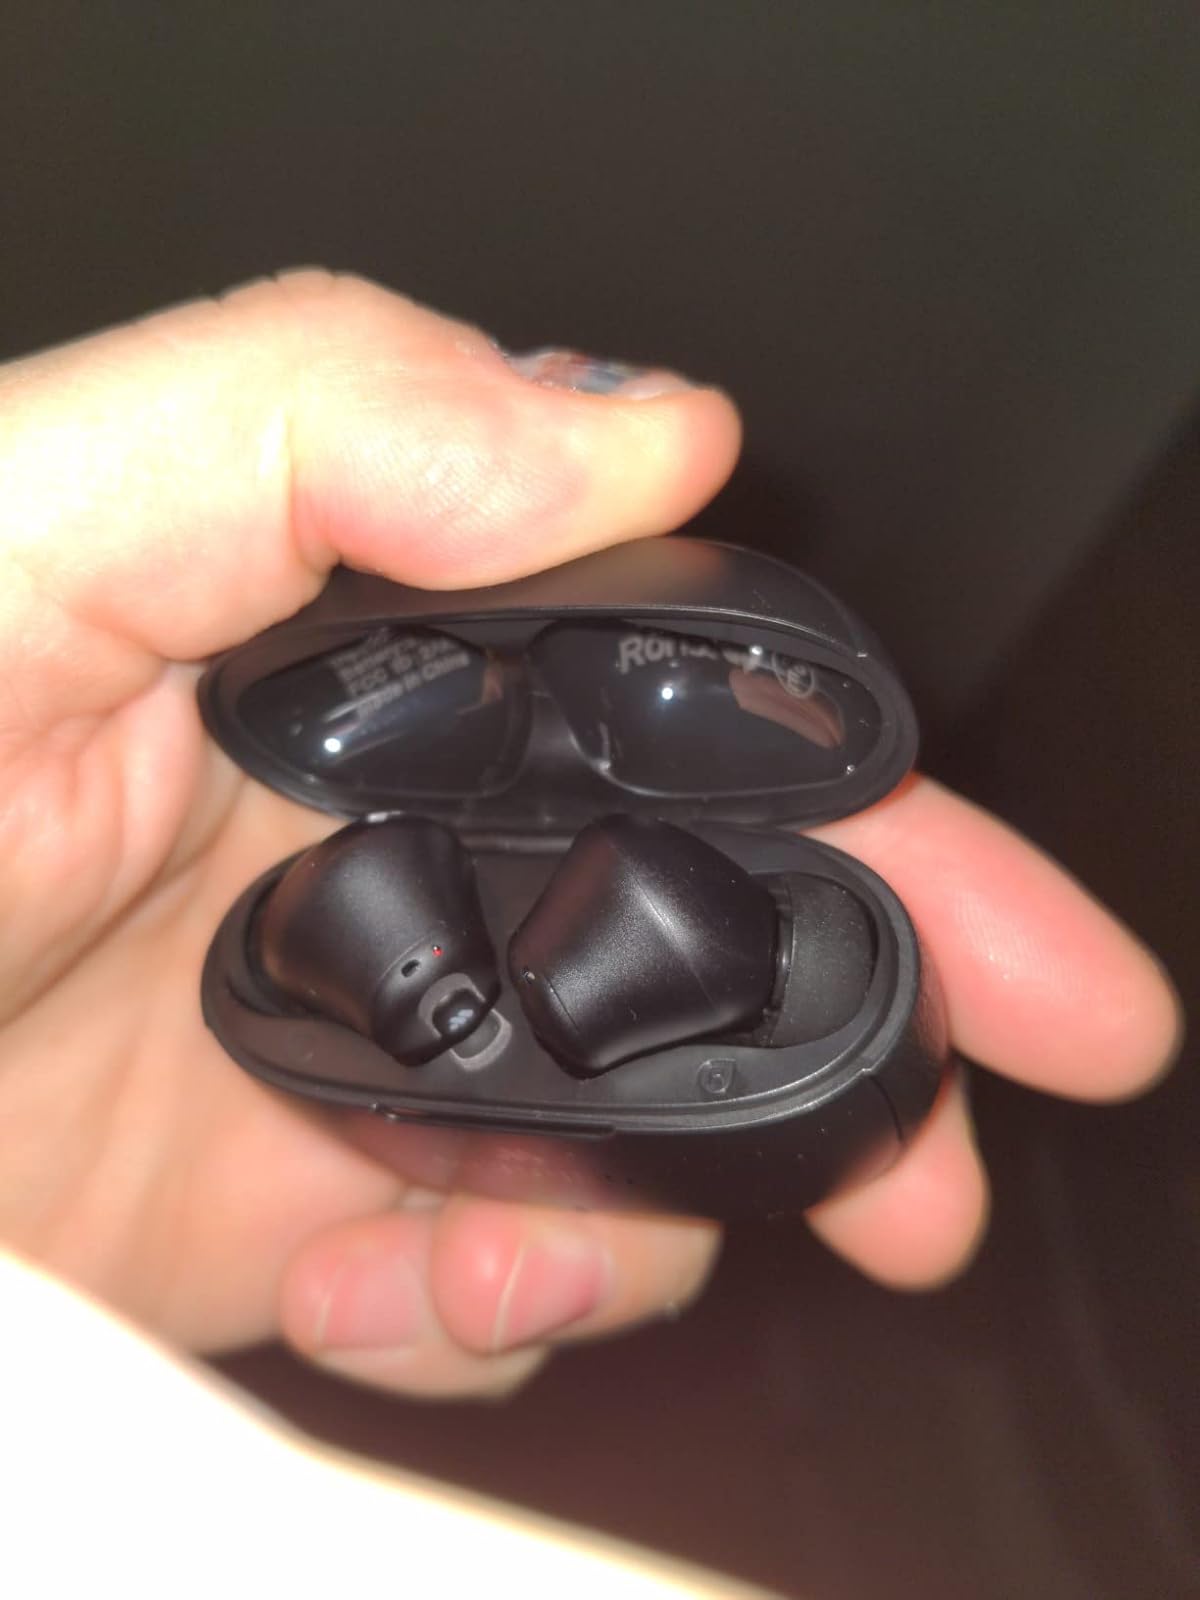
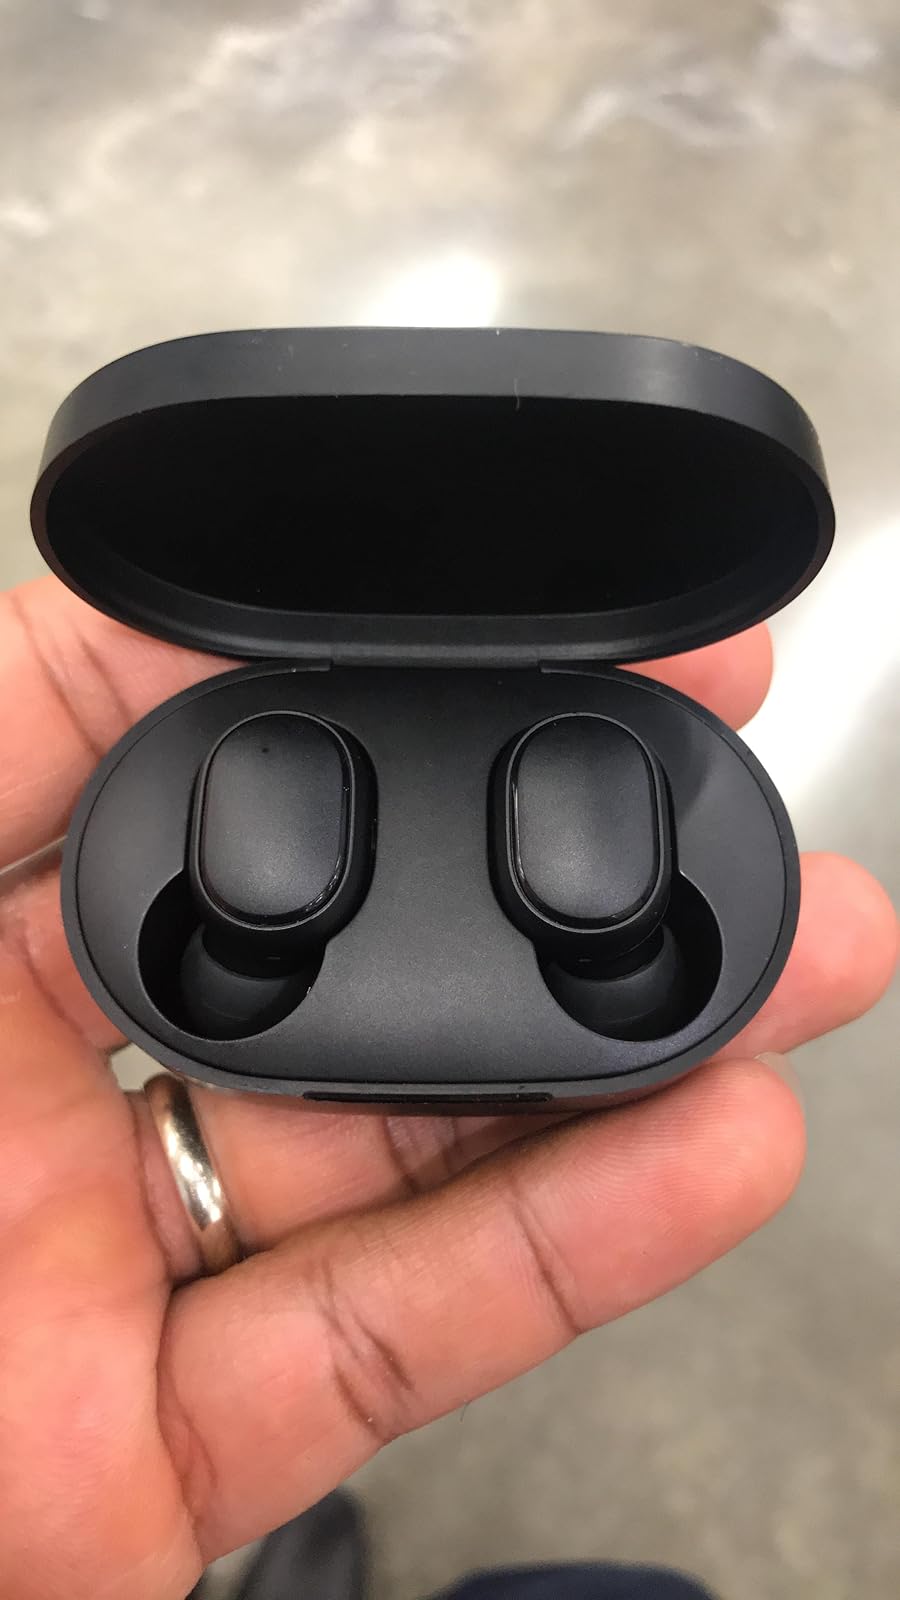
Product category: earbuds
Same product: no